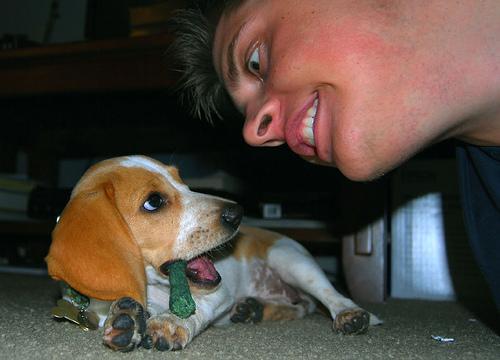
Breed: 276-n000113-beagle